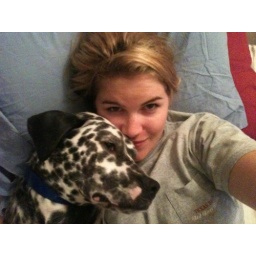
I've been in bed sick all day, and my sweet boy has been snuggling with meand keeping me company.PetsDogsSelf portraits